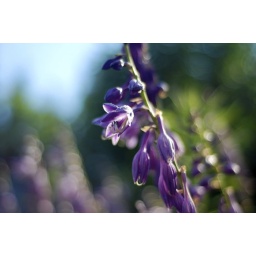
These white lies have only left me wasted. These beauties bloom beautifully in the summer time in the mountains of North Carolina.